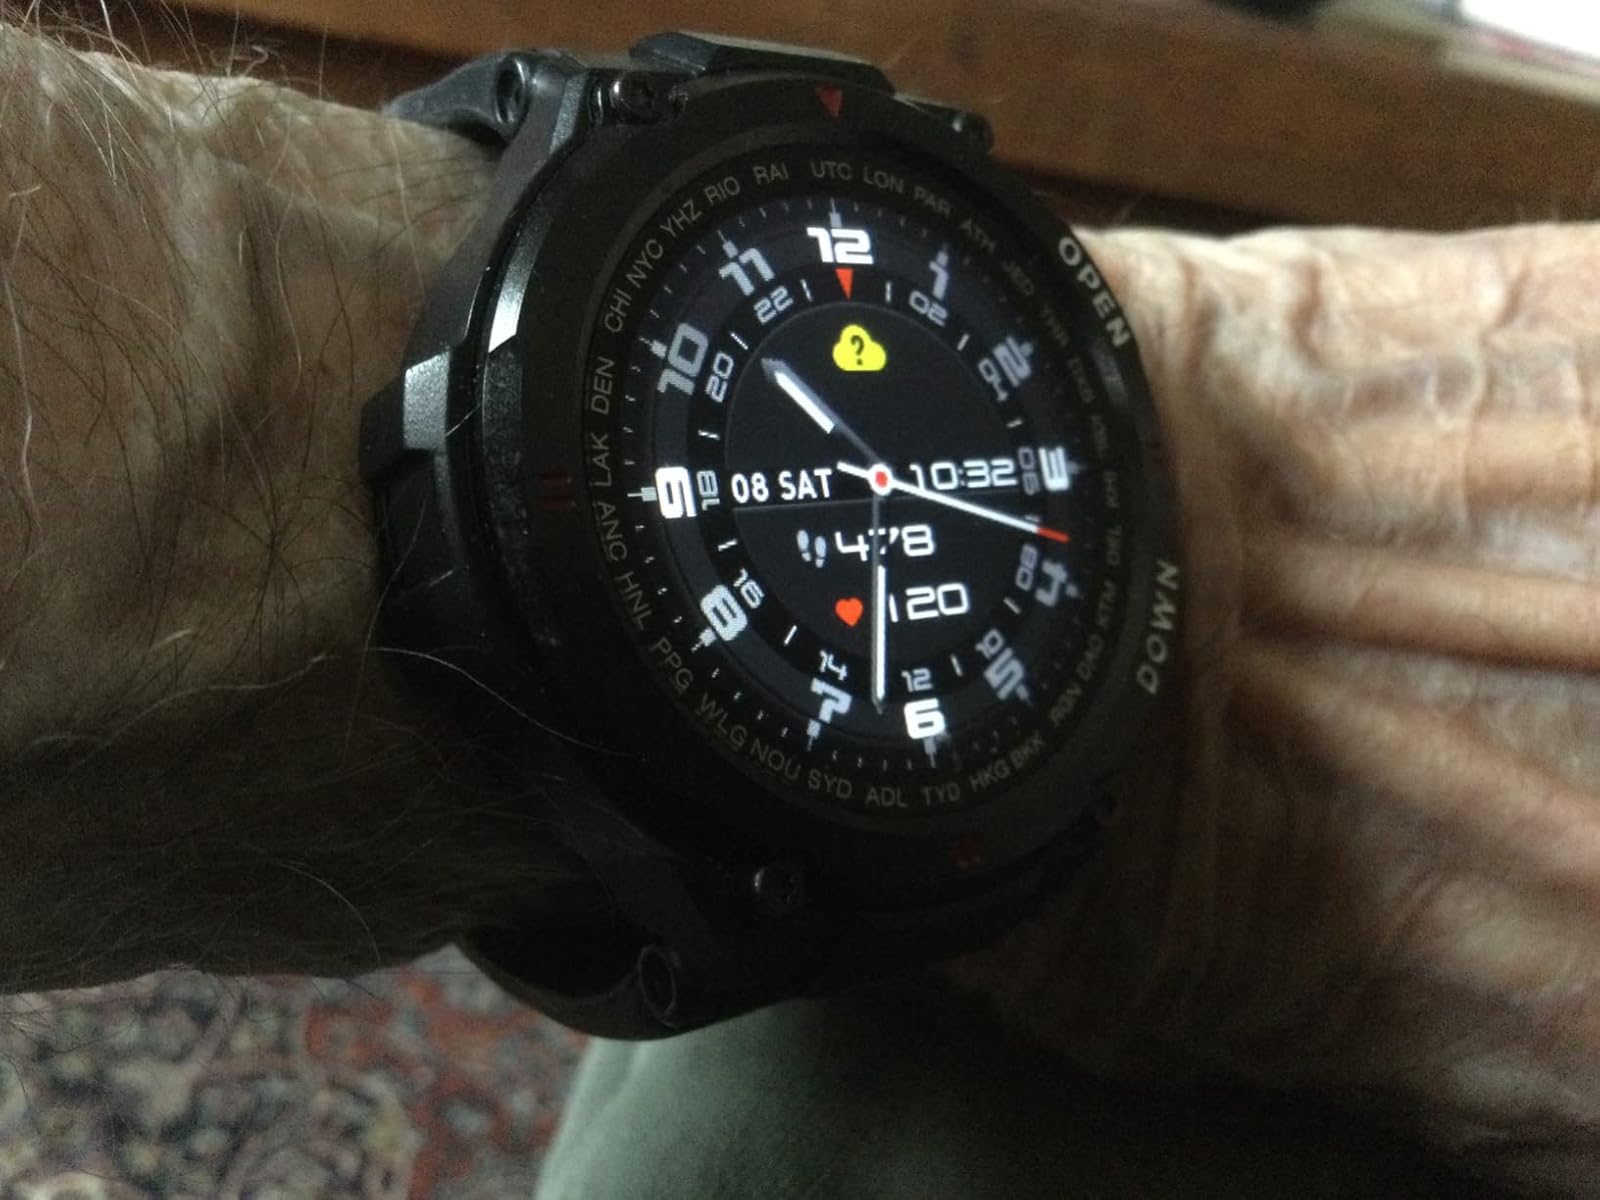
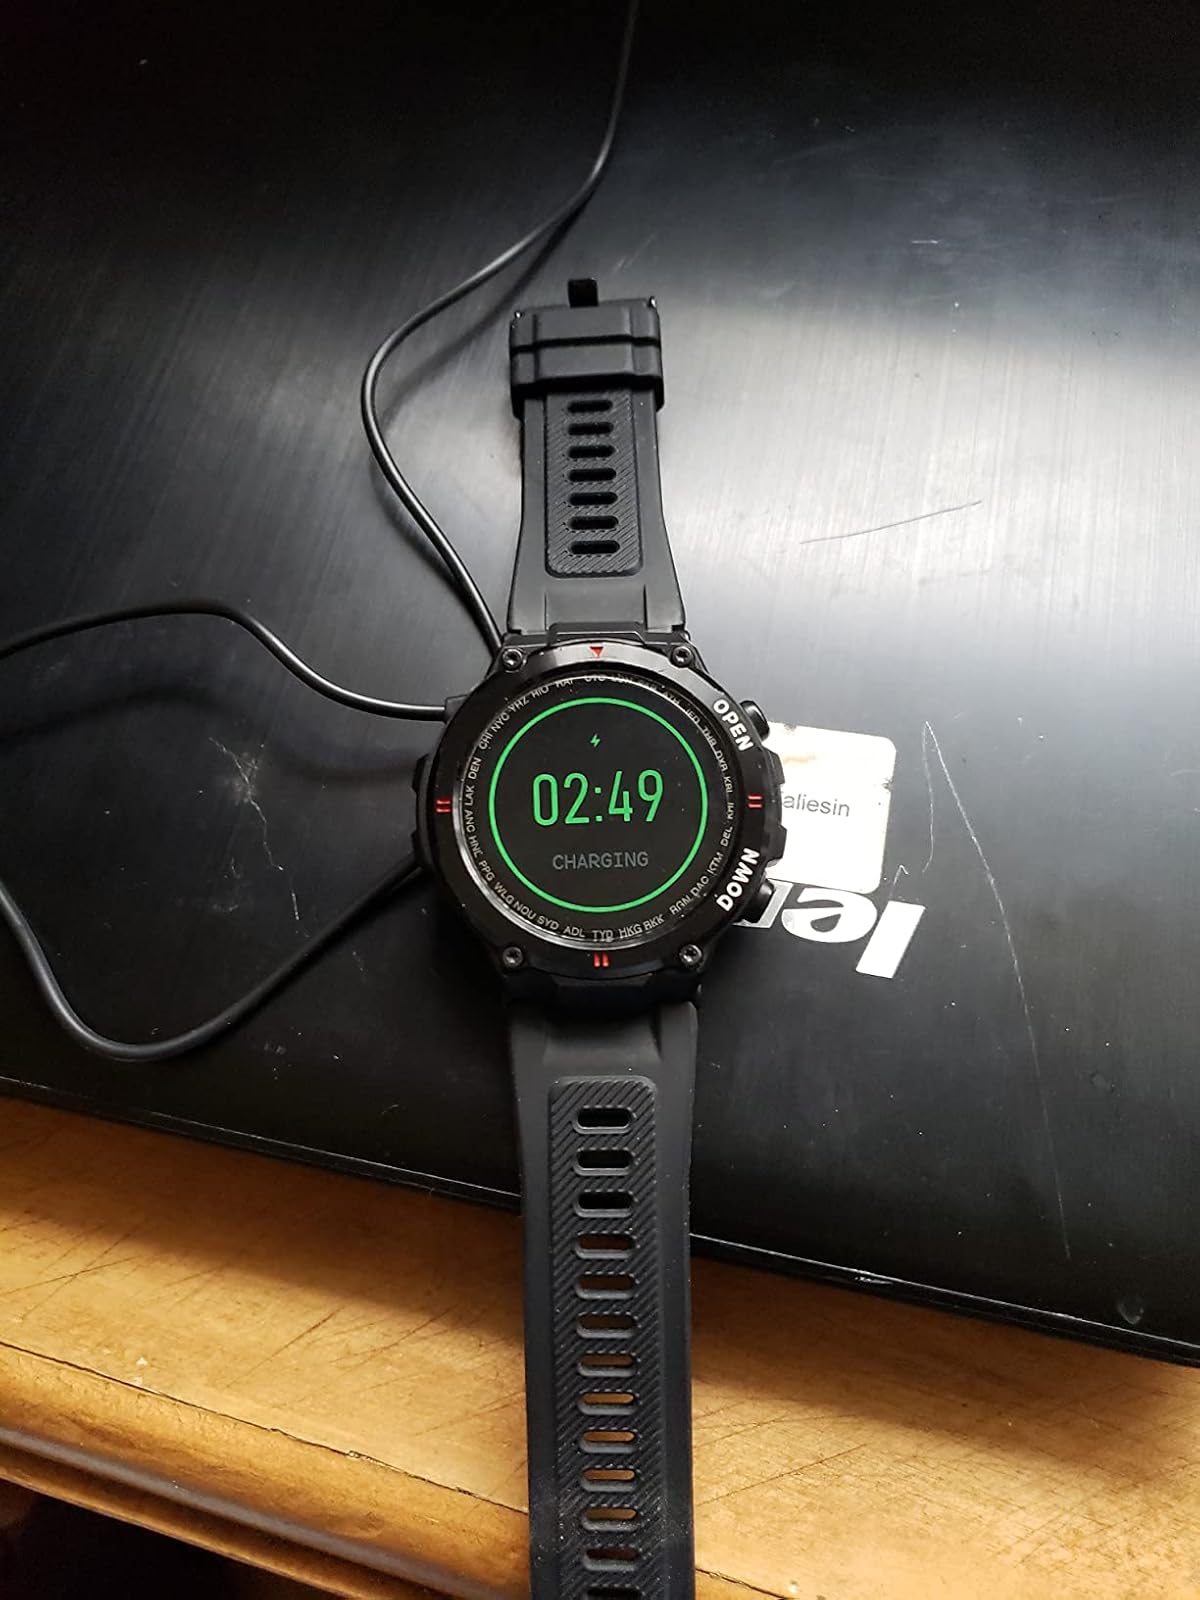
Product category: smartwatch
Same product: yes